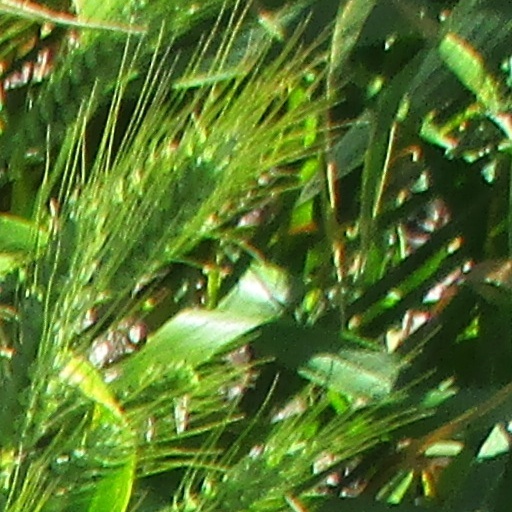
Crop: wheat